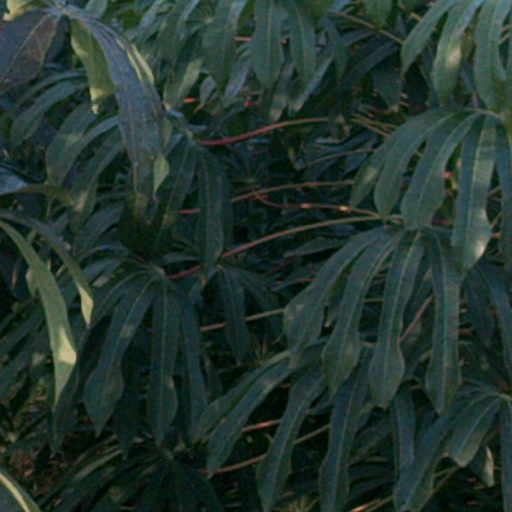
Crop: cassava